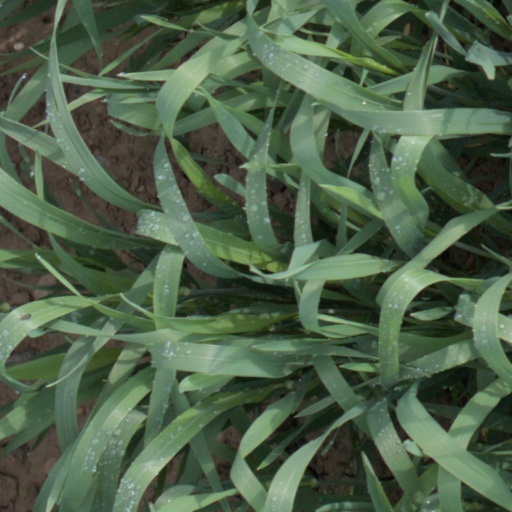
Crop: wheat